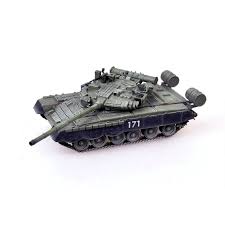
Label: Tank